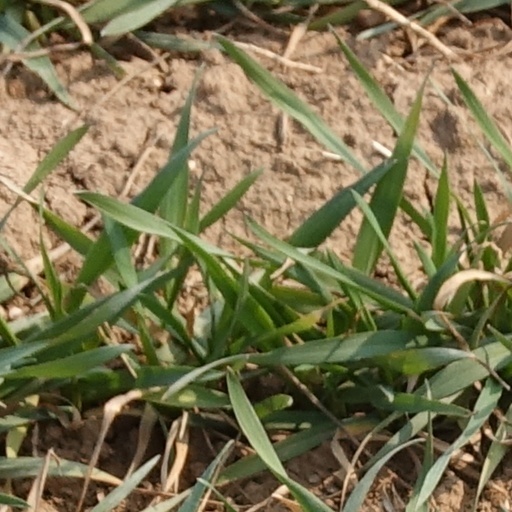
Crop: wheat